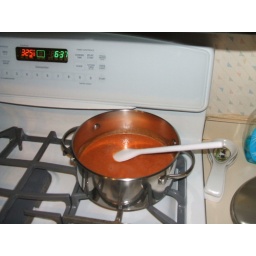
Pork in oven, roasted red pepper sauce on stove